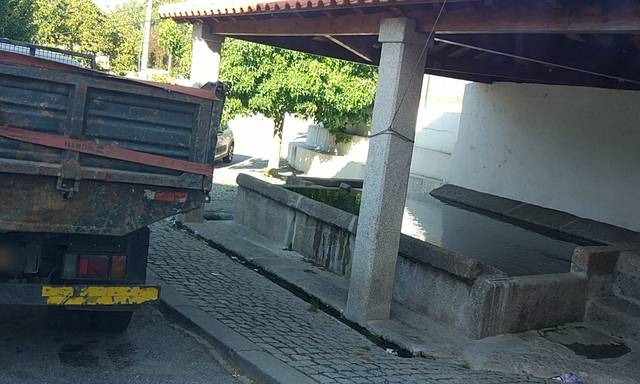
Region: Portugal
Coordinates: 41.249, -7.597